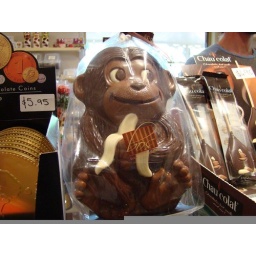
A cute monkey chocolate in the most amazing chocolate and fudge shop in Montville